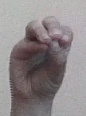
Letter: ha